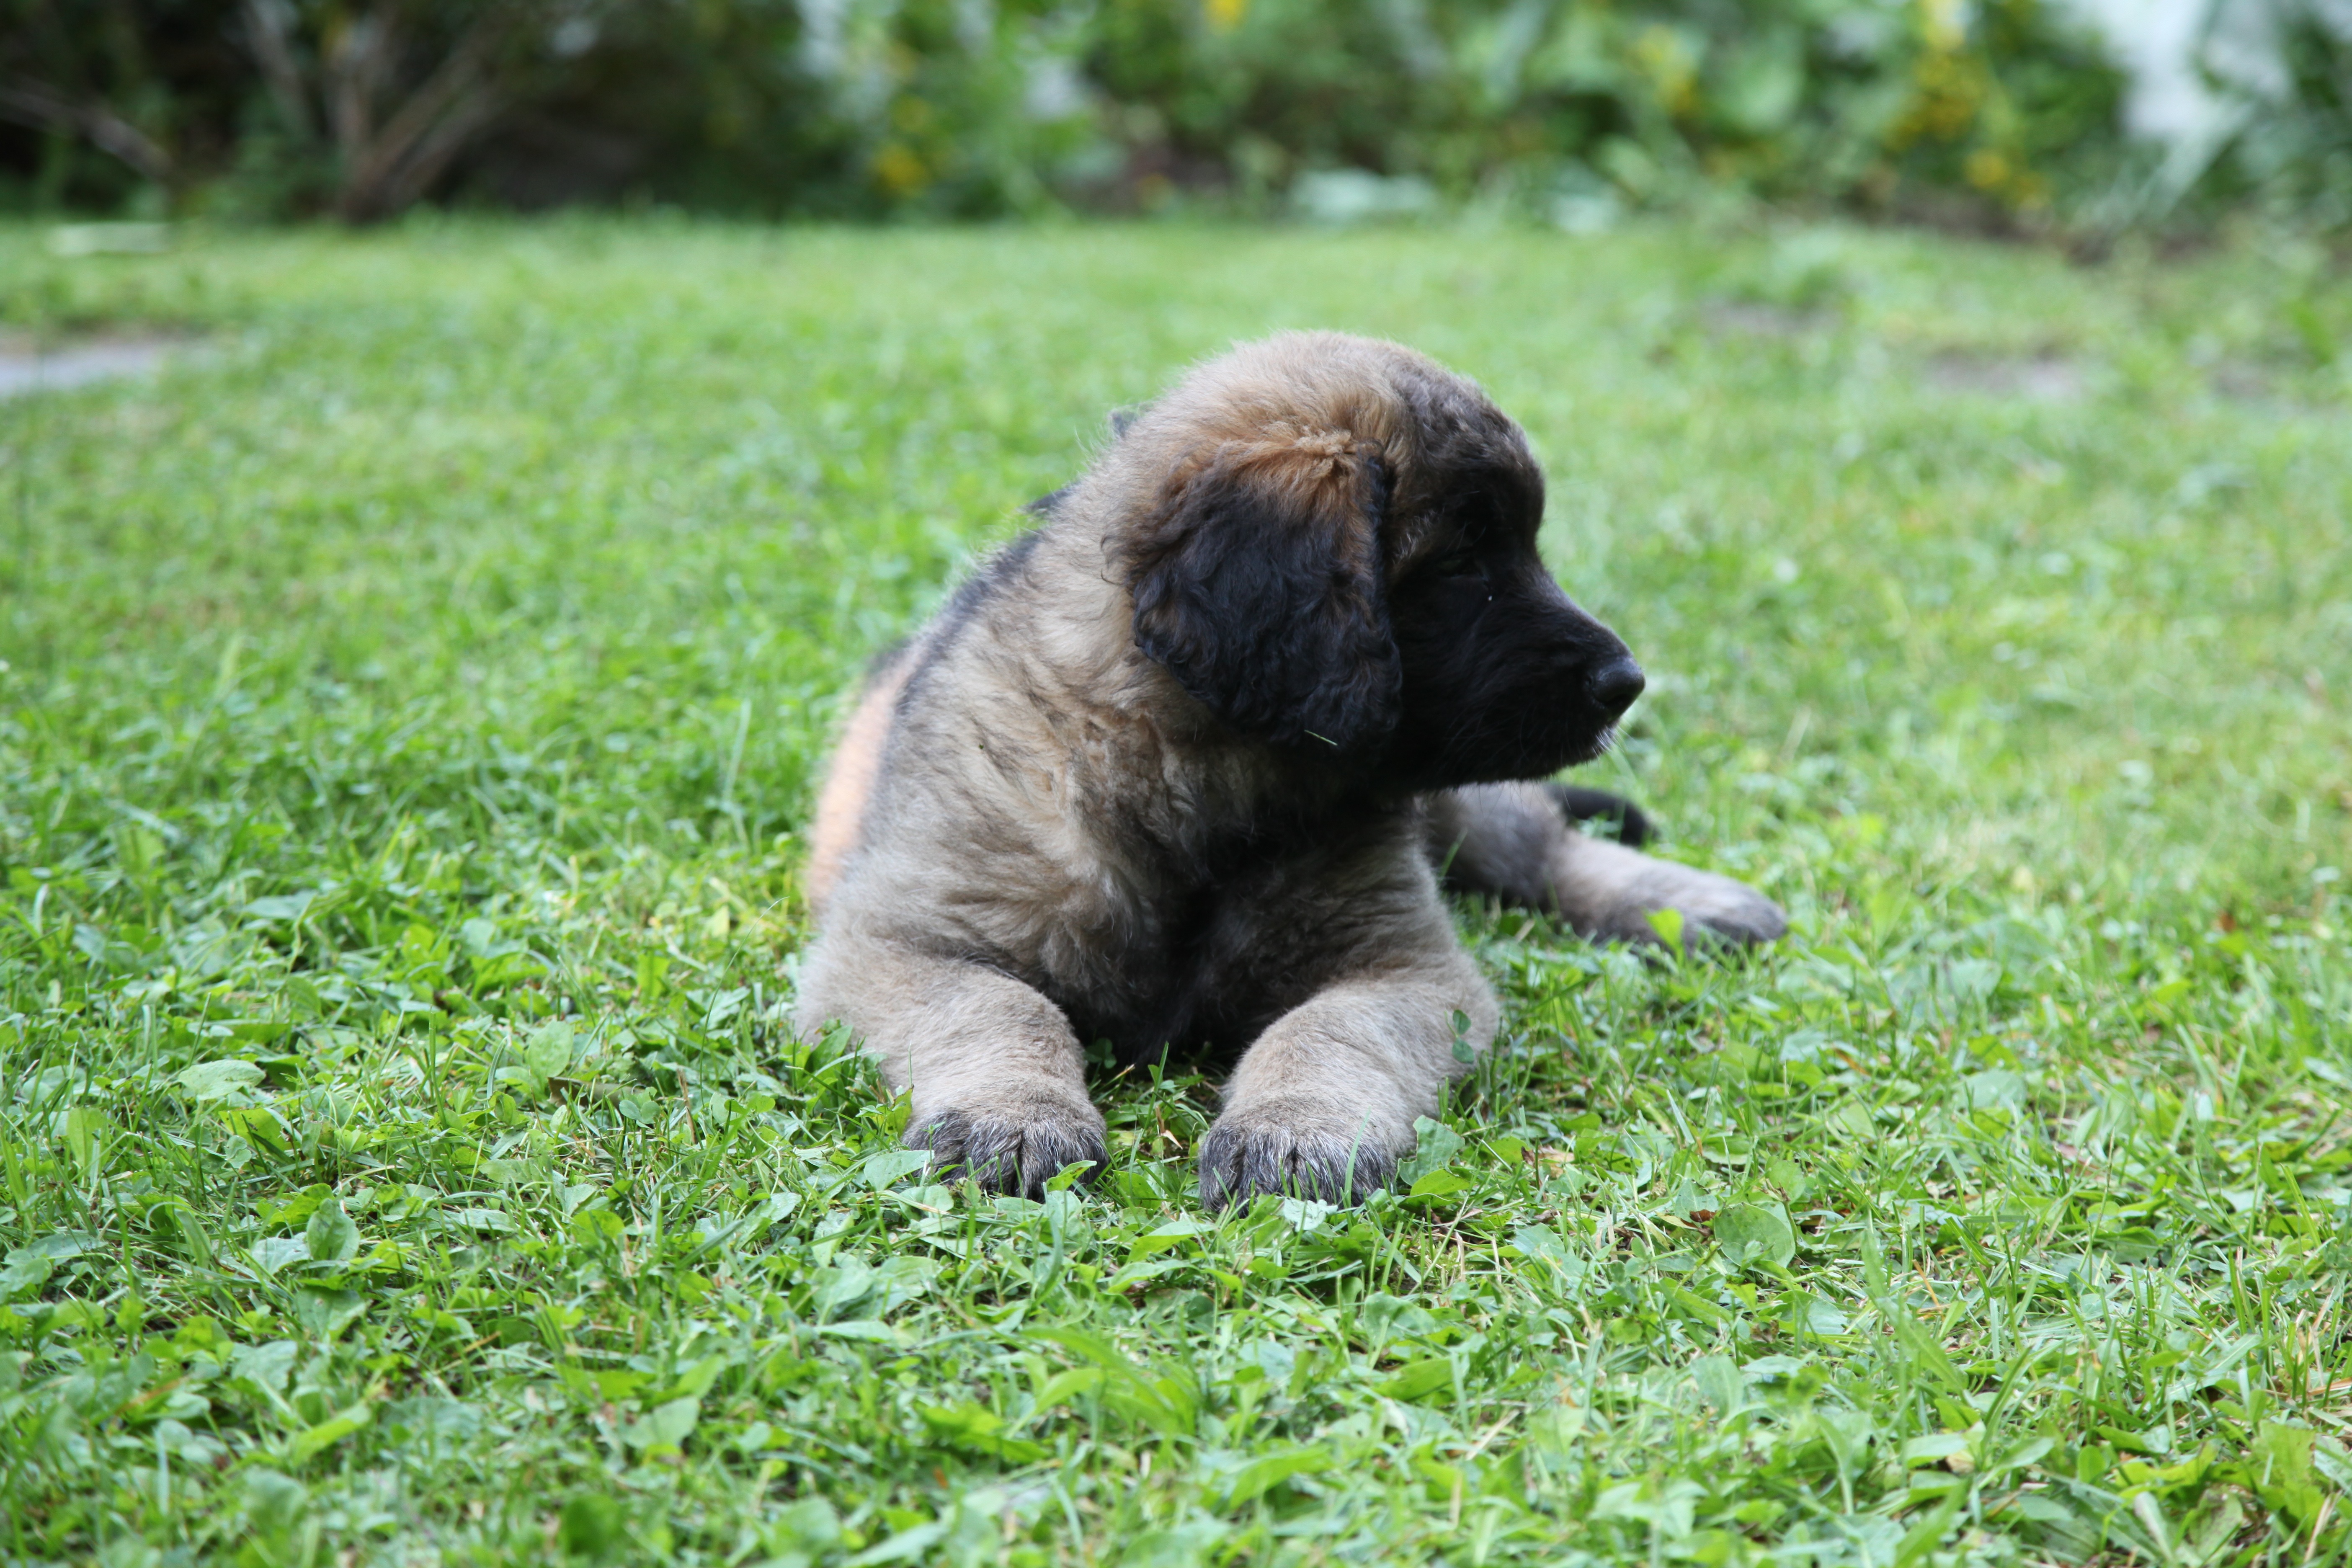
puppy, dog, animal, cute, pet, mammal, animals, vertebrate, newfoundland, leonberger, dog like mammal, carnivoran, dog breed group, dog crossbreeds, caucasian shepherd dog